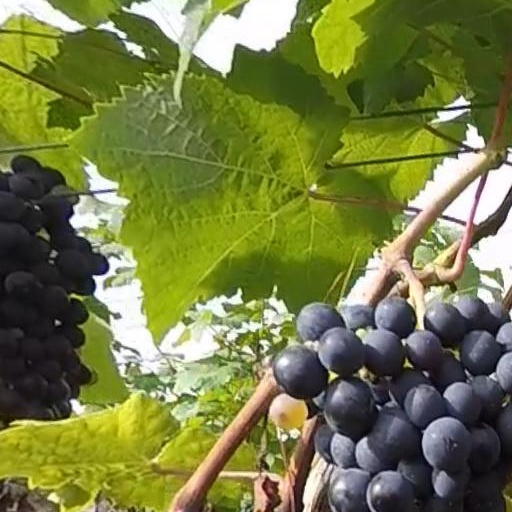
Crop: grape